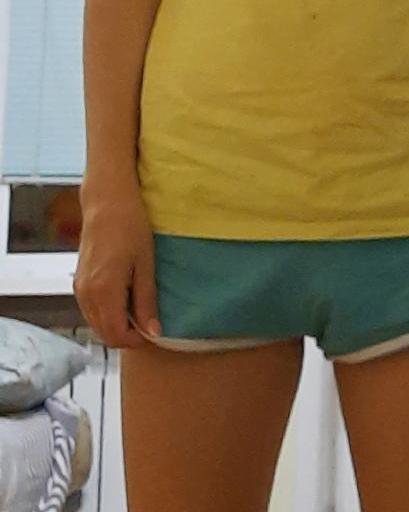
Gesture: no_gesture